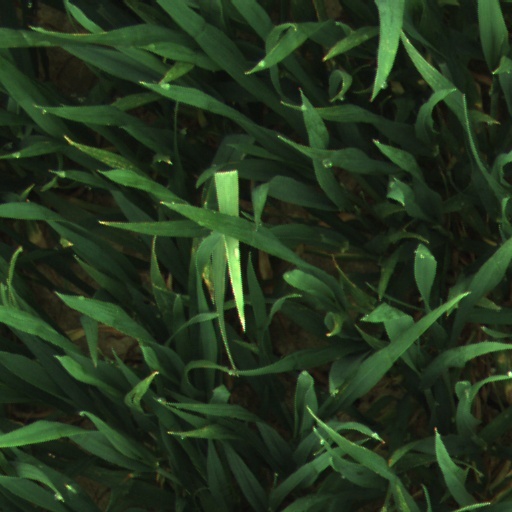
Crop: wheat